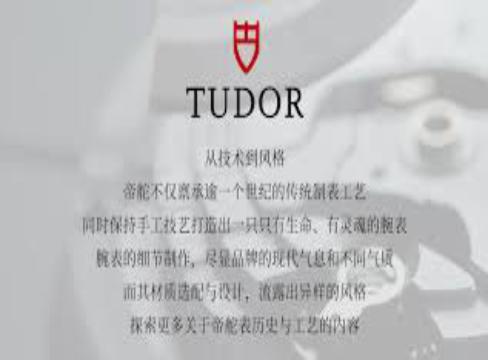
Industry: Clothes